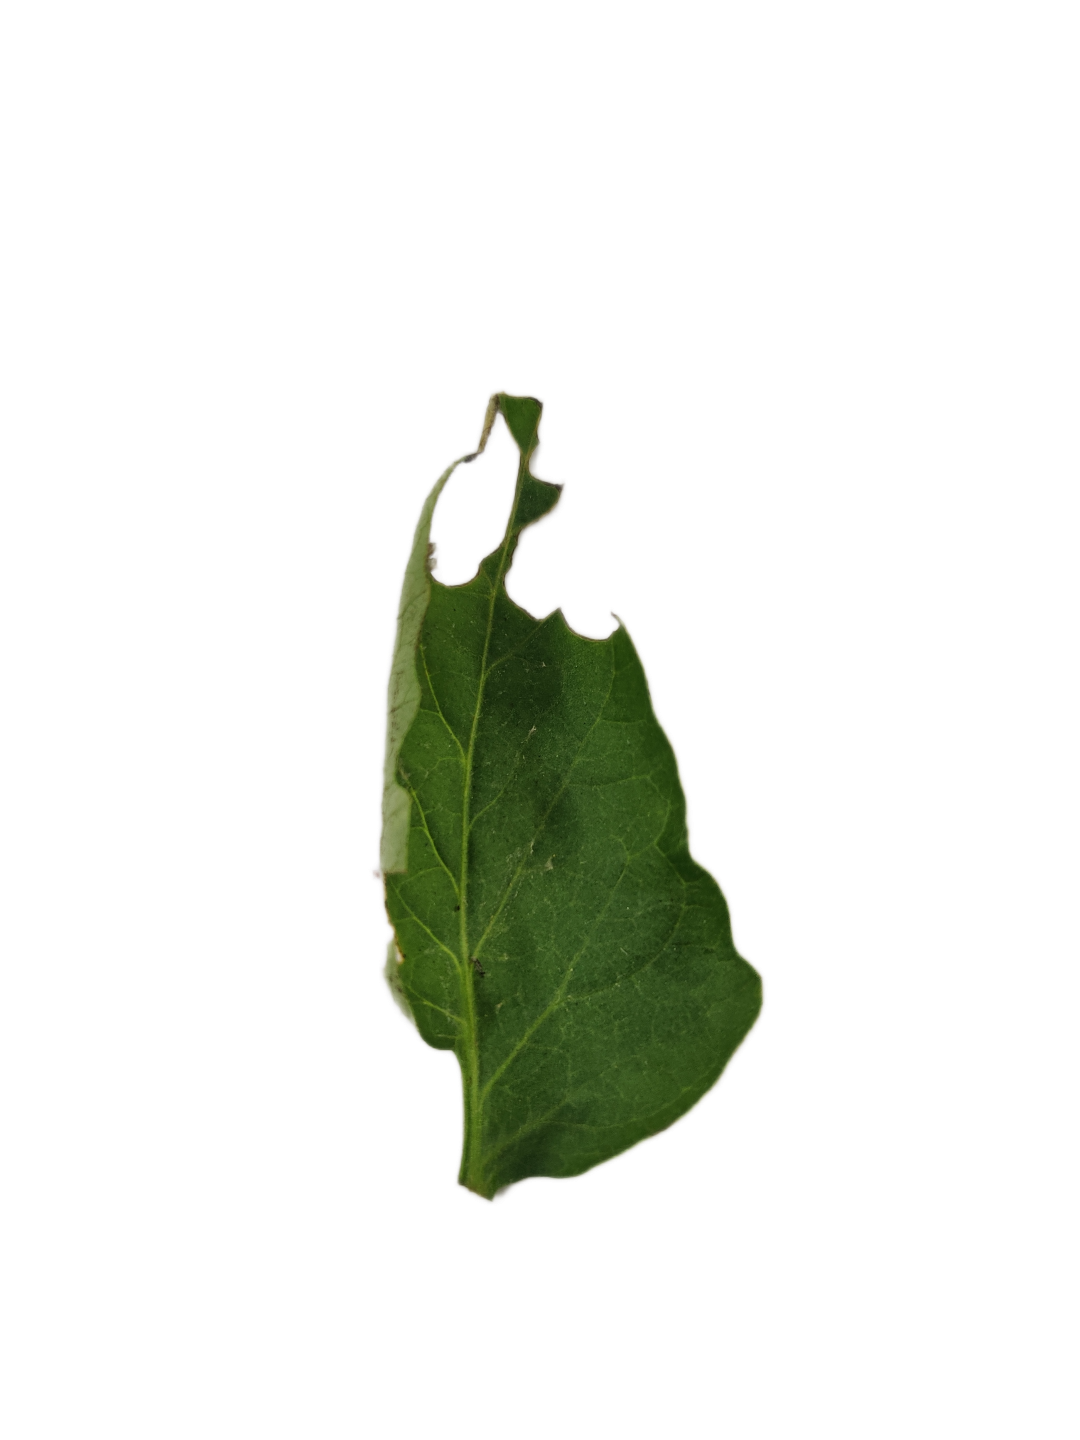
Crop: Tomato
Label: White_spot